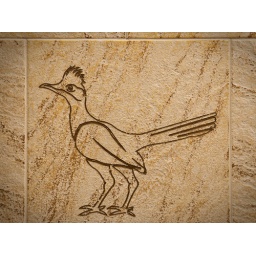
one of the many animals on the wall in the Las Vegas airport